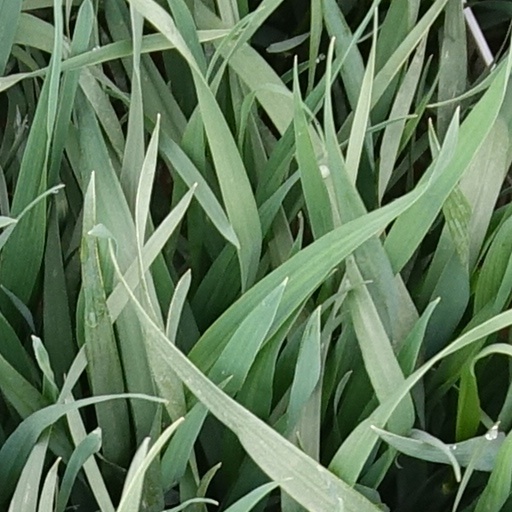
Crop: wheat